Barbara Sobotta-Janiszewska

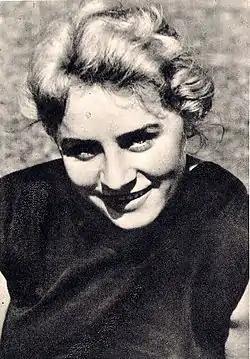

Barbara Sobotta-Janiszewska (née Lerczak; December 4, 1936, in Poznań – November 20, 2000, in Kraków) was a Polish athlete who mainly competed in the women's sprint events during her career.